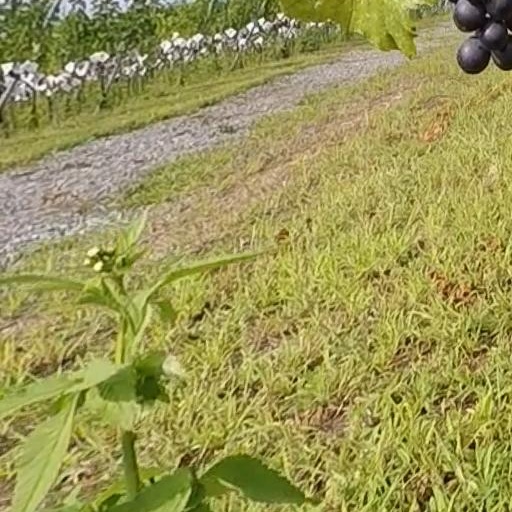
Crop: grape